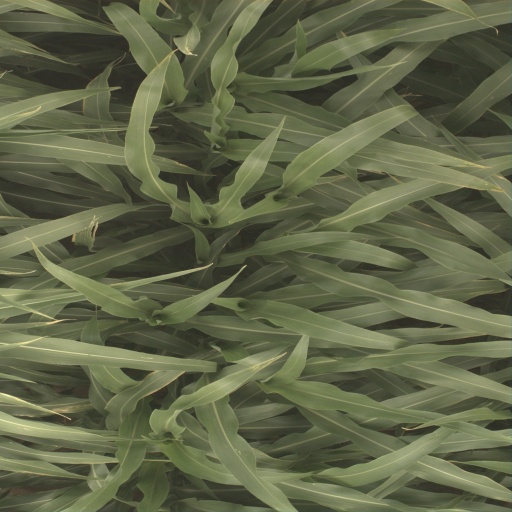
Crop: sorghum